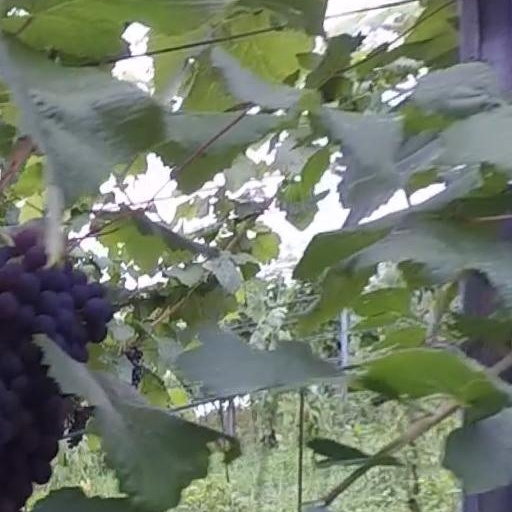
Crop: grape